Allen Tupper True

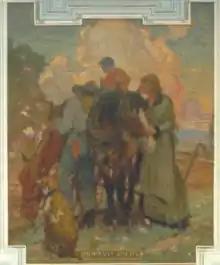
"Homesteaders", one of 8 murals painted in 1917 for the Wyoming State Capitol

While at the Pyle School and later in Boston, True provided illustrations for magazines such as the "Saturday Evening Post, Outing, Collier's Weekly, Scribners Magazine" and "Art and Progress", to name a few; and books such as Clarence E. Mulford's "The Orphan", Robert Ames Bennet's "Into the Primitive" and epic poem "The Song of the Indian Wars" by John G. Neihardt. True created easel paintings throughout his life, depicting his beloved West and its peoples. In 1912, True sold "Free Trappers", a large easel painting, to Anne Evans, daughter of then Governor Evans, which she installed as a mural at her mountain cabin. True then acquired contracts for murals in various branches of the Denver Public Library (1912–13).